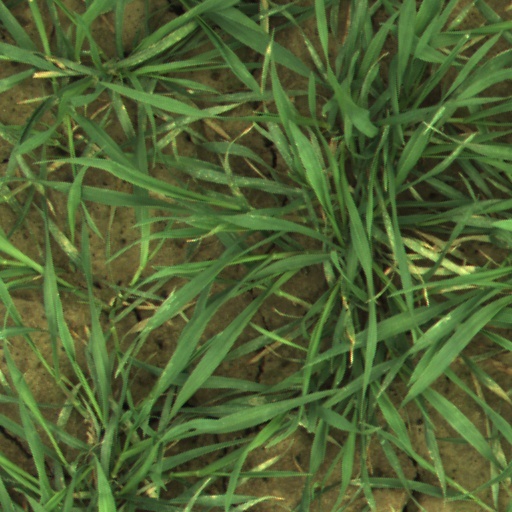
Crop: wheat